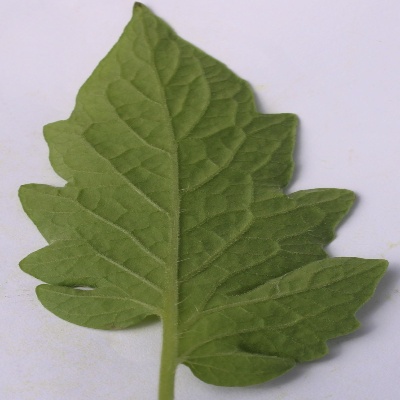
Crop: Tomato
Condition: healthy